Titans season 1

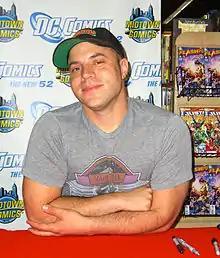
Co-creator Geoff Johns previously wrote the "Teen Titans" comic relaunch in 2003.

A potential live-action "Titans" project for cable channel TNT was announced in September 2014. By December, a pilot written by Akiva Goldsman and Marc Haimes was ordered that would feature Dick Grayson emerging from Batman's shadow to become Nightwing, the leader of a band of heroes including Starfire, Raven, Oracle, and Hawk and Dove. The pilot was set with filming to occur in Toronto in the mid-2015. In May 2015, TNT president Kevin Reilly said that they hoped to have the casting locked down by the start of filming and that the show would be "very true" to the comics and "groundbreaking". The series, called "Titans" and then "Blackbirds", was first set to begin shooting in Toronto in mid-2015. Production was then postponed to October. In January 2016, TNT was no longer moving forward with the project. Geoff Johns later commented that he and DC knew about TNT nixing "Titans" for months.